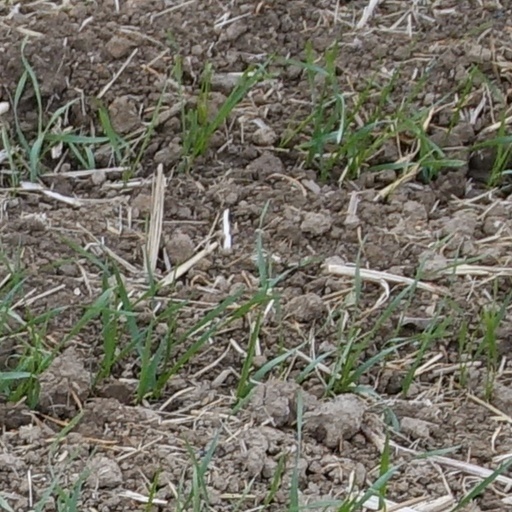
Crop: wheat